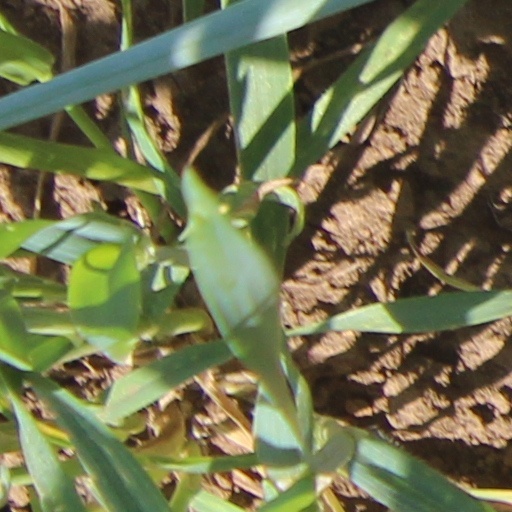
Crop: wheat